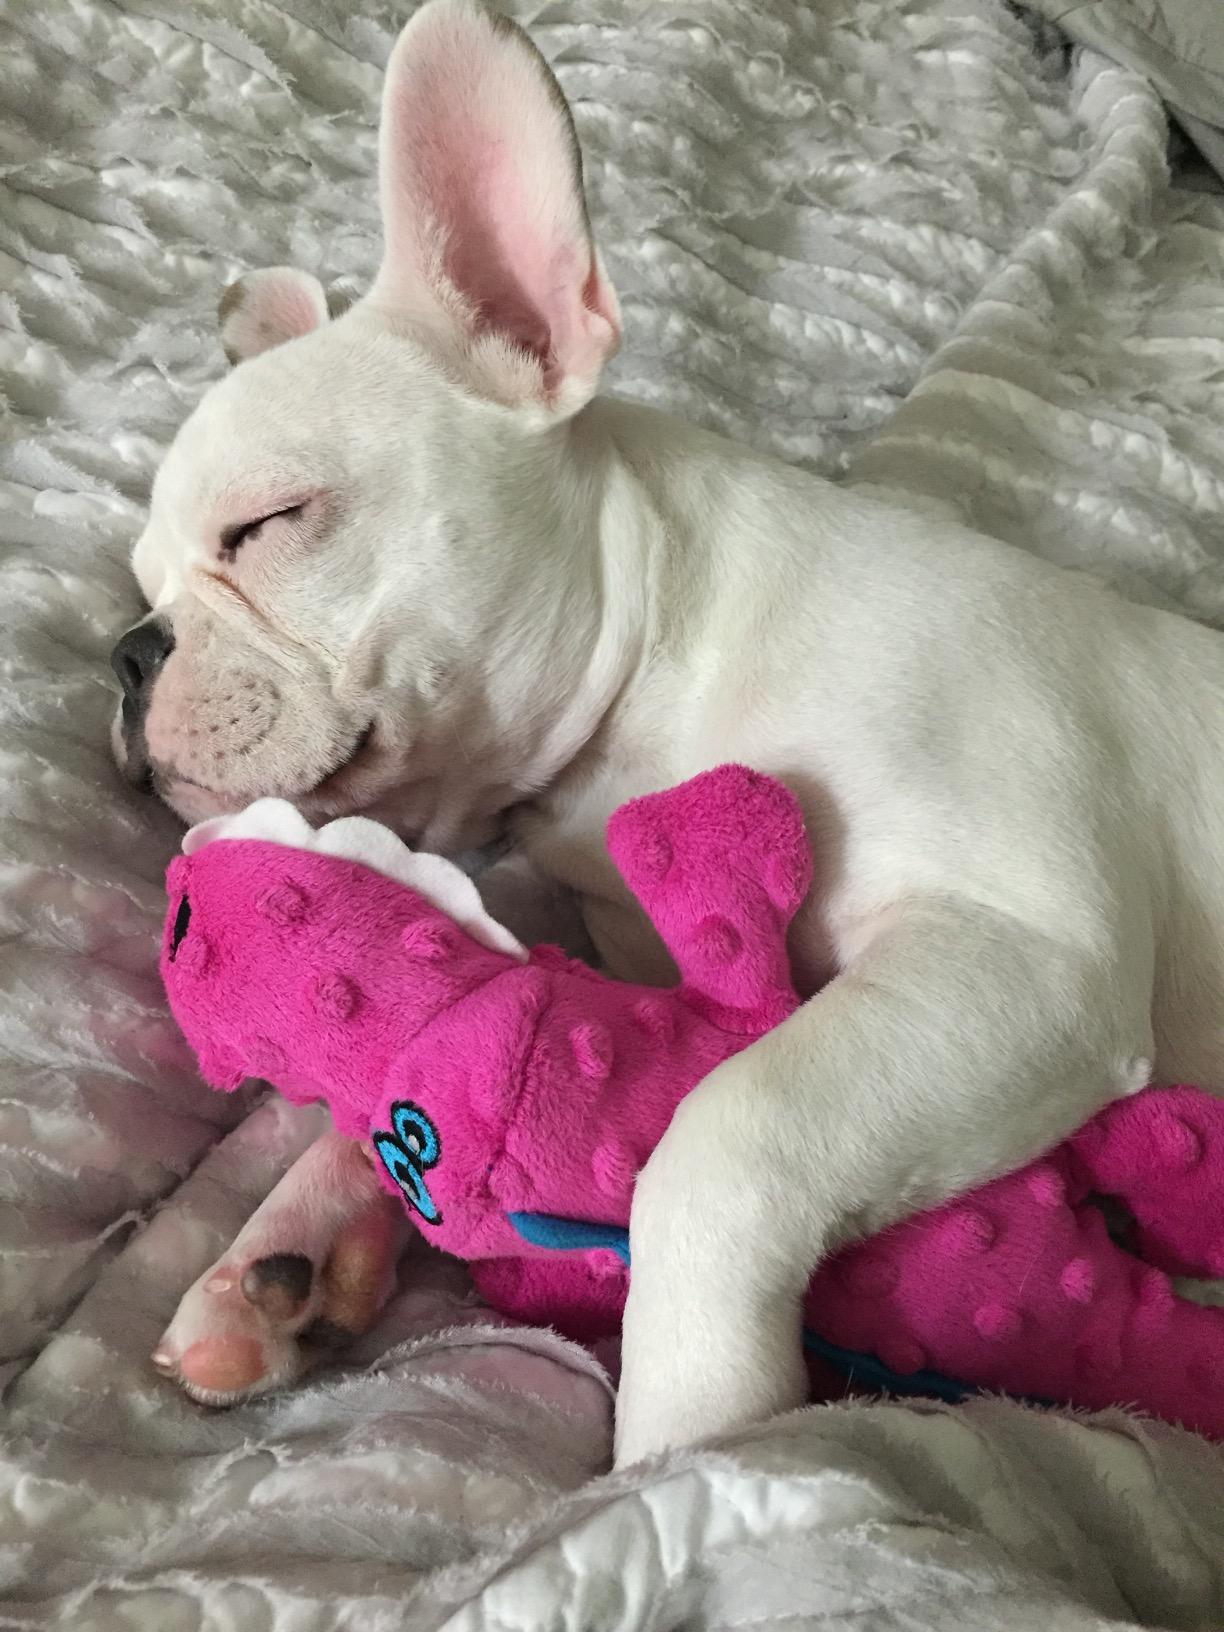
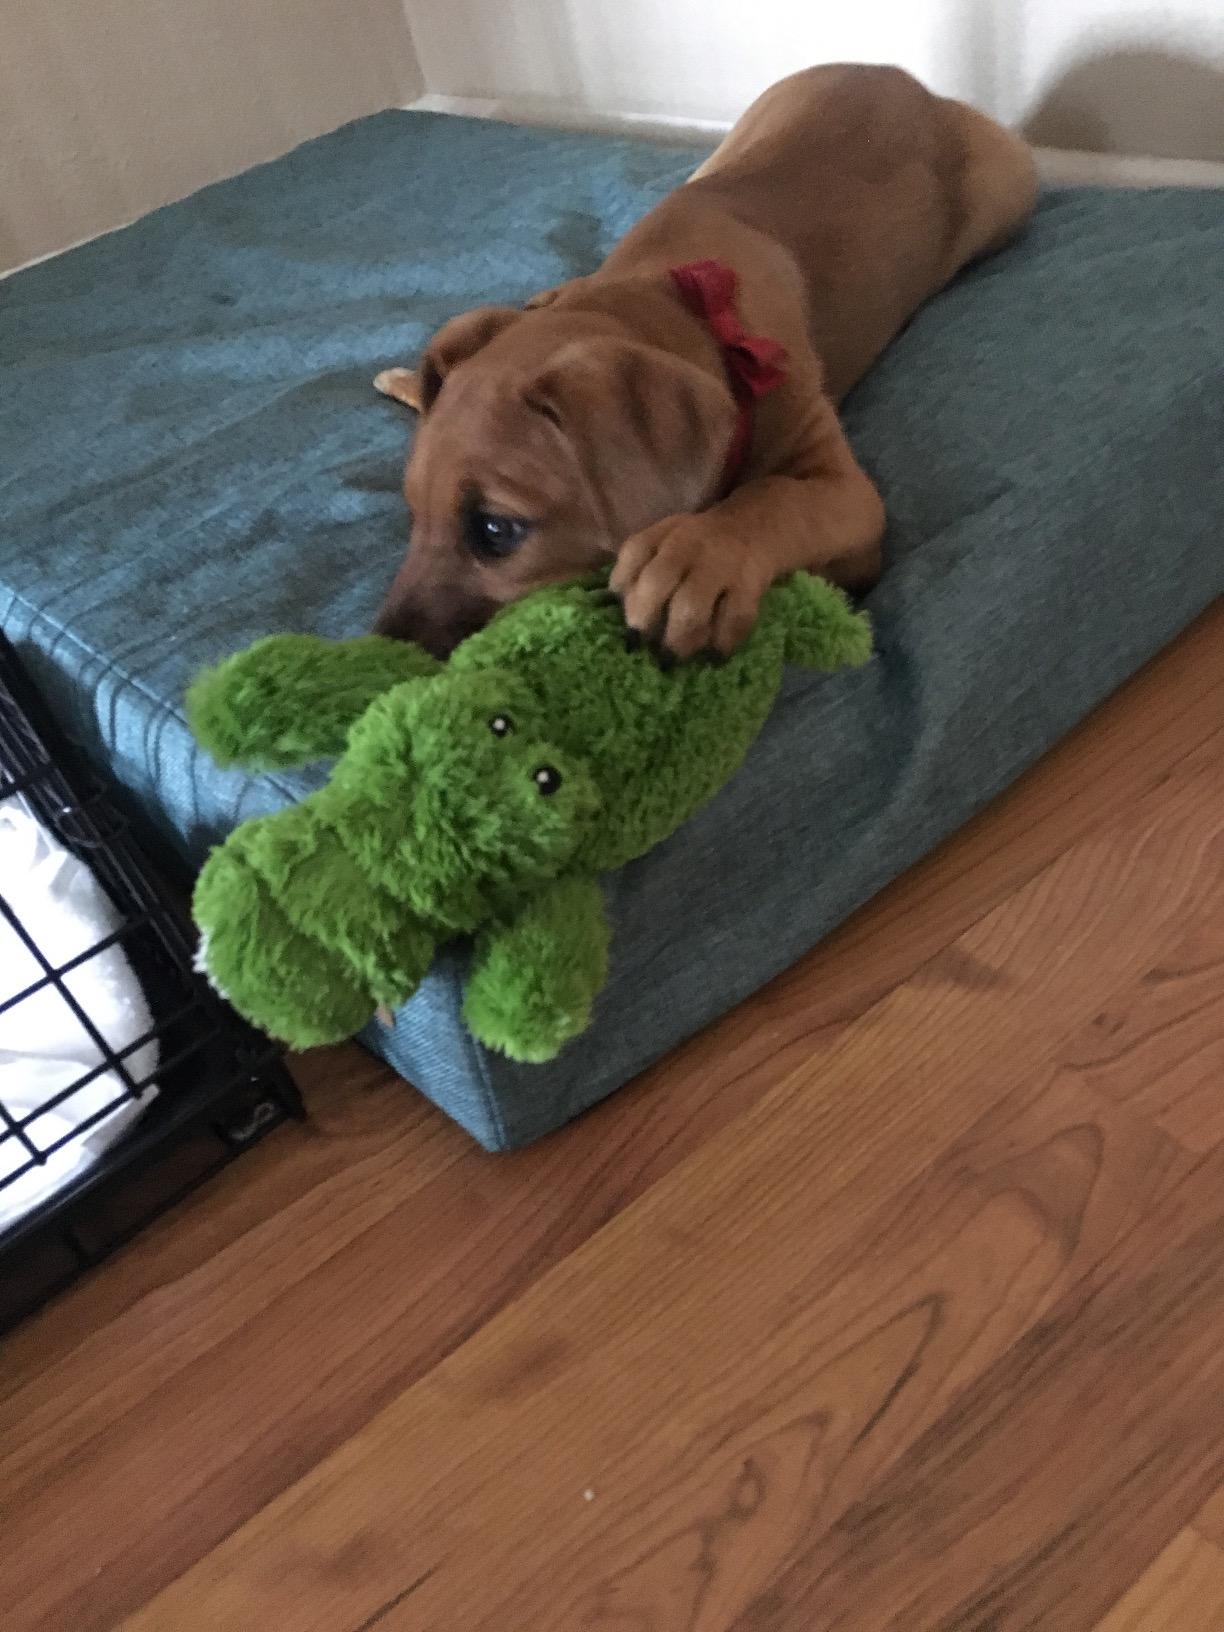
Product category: items_toy
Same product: no